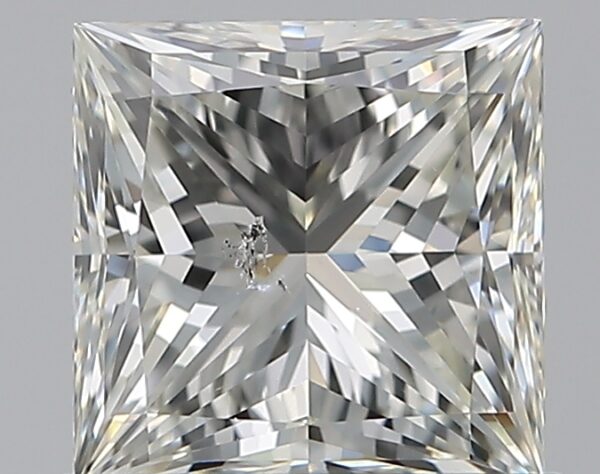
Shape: princess
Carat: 1.01
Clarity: SI2
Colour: J
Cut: EX
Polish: EX
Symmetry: VG
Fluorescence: N
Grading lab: GIA
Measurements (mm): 5.46 x 5.45 x 3.95